Ronald P. Rohner

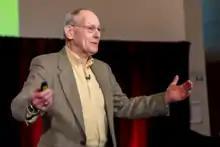
Rohner at TEDx UConn in 2017

His work is cited in TV programs, magazines, radio shows, newspapers, the documentary film "Reject", and in his TEDx UConn presentation. Rohner has been elected to the status of Fellow of the American Psychological Association, the Association for Psychological Science, and the American Anthropological Association, and the American Association for the Advancement of Science. He is also a recipient of the APA Award for Distinguished Contributions to the International Advancement of Psychology, APA's Outstanding International Psychologist Award from the US, and APA's Division 52 Henry David International Mentoring Award.